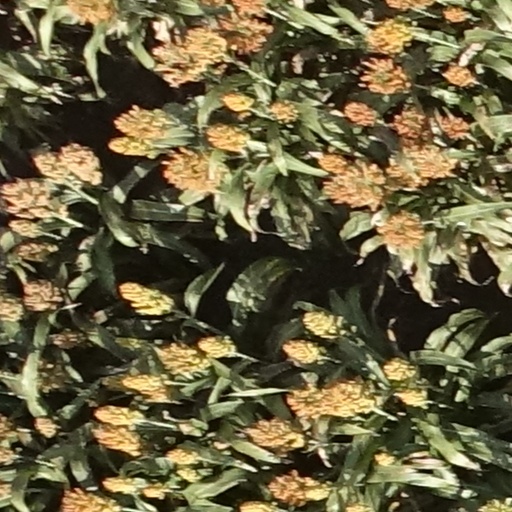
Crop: sorghum